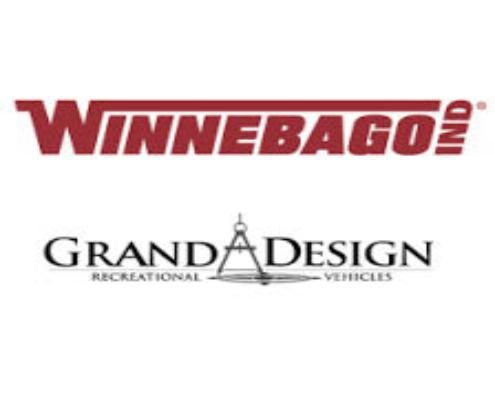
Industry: Others